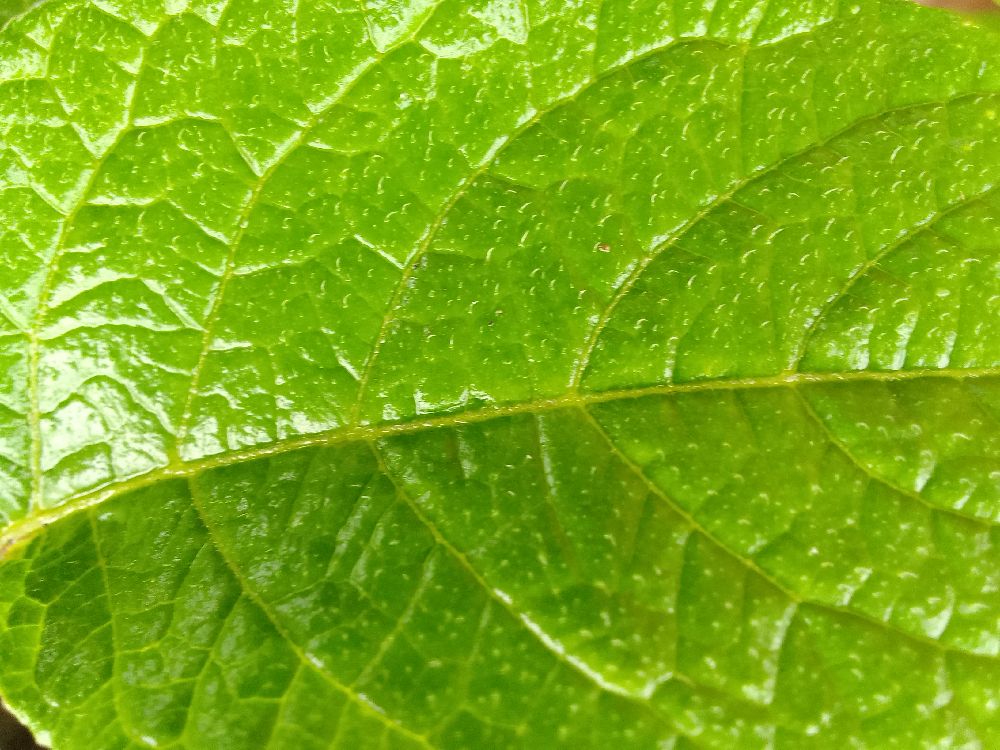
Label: Healthy